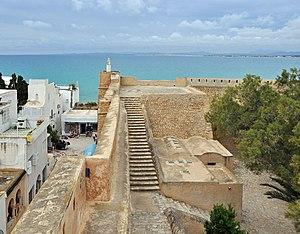
Hammamet (Tunisie): la partie sud-ouest de la Kasba, coiffée d'un petit phare à l'extrémité